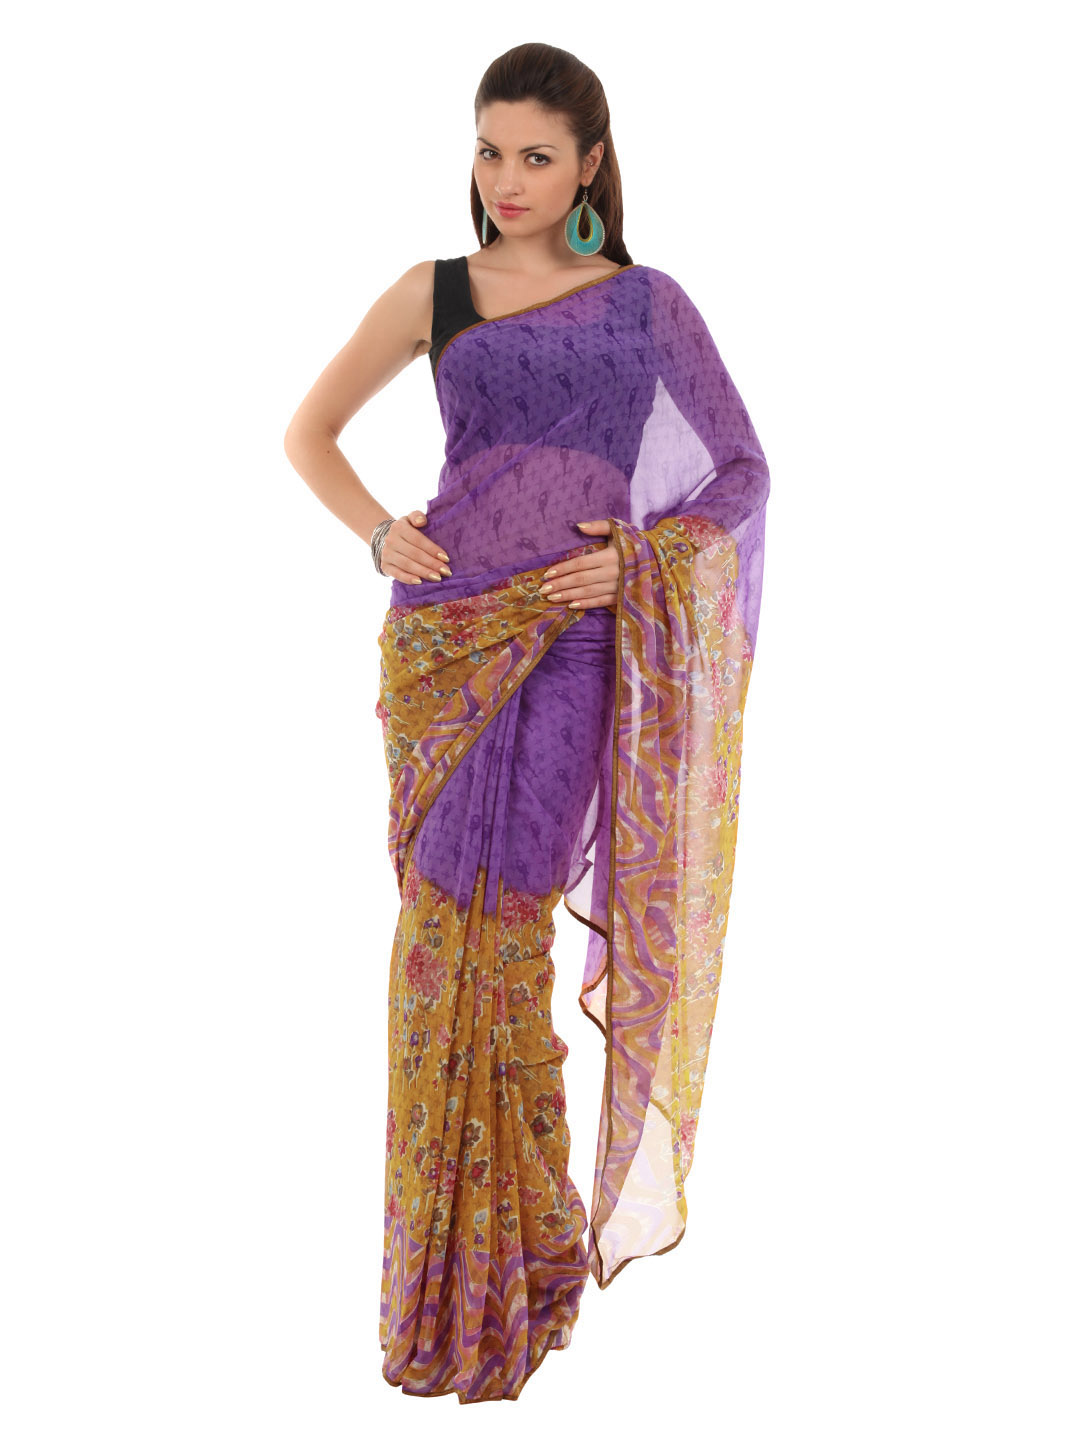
FNF Purple Evening Wear Sari
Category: Apparel / Saree / Sarees
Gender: Women
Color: Purple
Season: Fall 2012
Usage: Ethnic